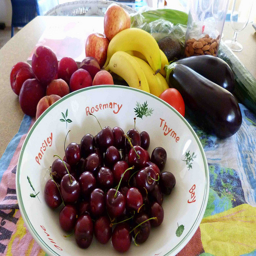
a bowl of fruit with other fruit near by
a close up of many fruits on a table
A bowl of cherries beside apples, bananas, and eggplants
A white bowl filled with lots of cherries.
A bowl of cherries on a table in front of different fruits.